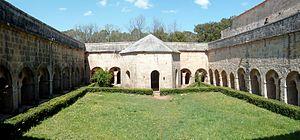
Abbaye du Thoronet - Intérieur du cloitre
La patine est l'altération de l'aspect des objets et matériaux sous l'effet du temps. Elle peut être naturelle ou artificielle ; patiner un objet, c'est lui appliquer un traitement de surface pour lui retirer l'éclat du neuf.
L'abbaye du Thoronet est une abbaye cistercienne située sur la commune du Thoronet, dans le département français du Var et la région Provence-Alpes-Côte d'Azur.